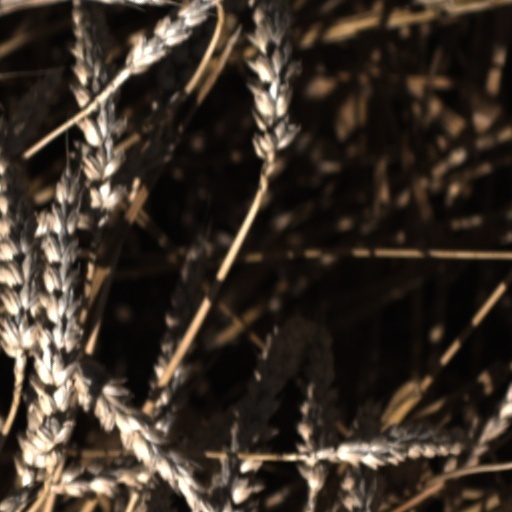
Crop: wheat